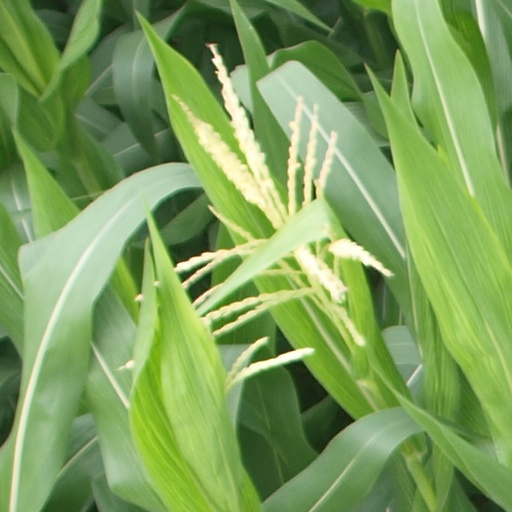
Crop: maize; corn